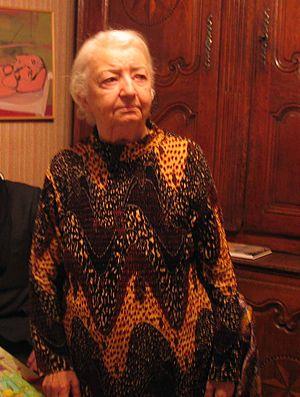
Le peintre Solange Bertrand, dans son appartement de la rue de Reims, à Montigny-les-Metz, début des années 2000.
Solange Bertrand, née le 20 mars 1913 à Montigny-lès-Metz, morte dans la même ville le 22 janvier 2011, est une artiste peintre et sculptrice française.
Cette page concerne les événements qui se sont produits durant l'année 2011 en Lorraine.
Cette page concerne les événements qui se sont produits durant l'année 1913 en Lorraine.